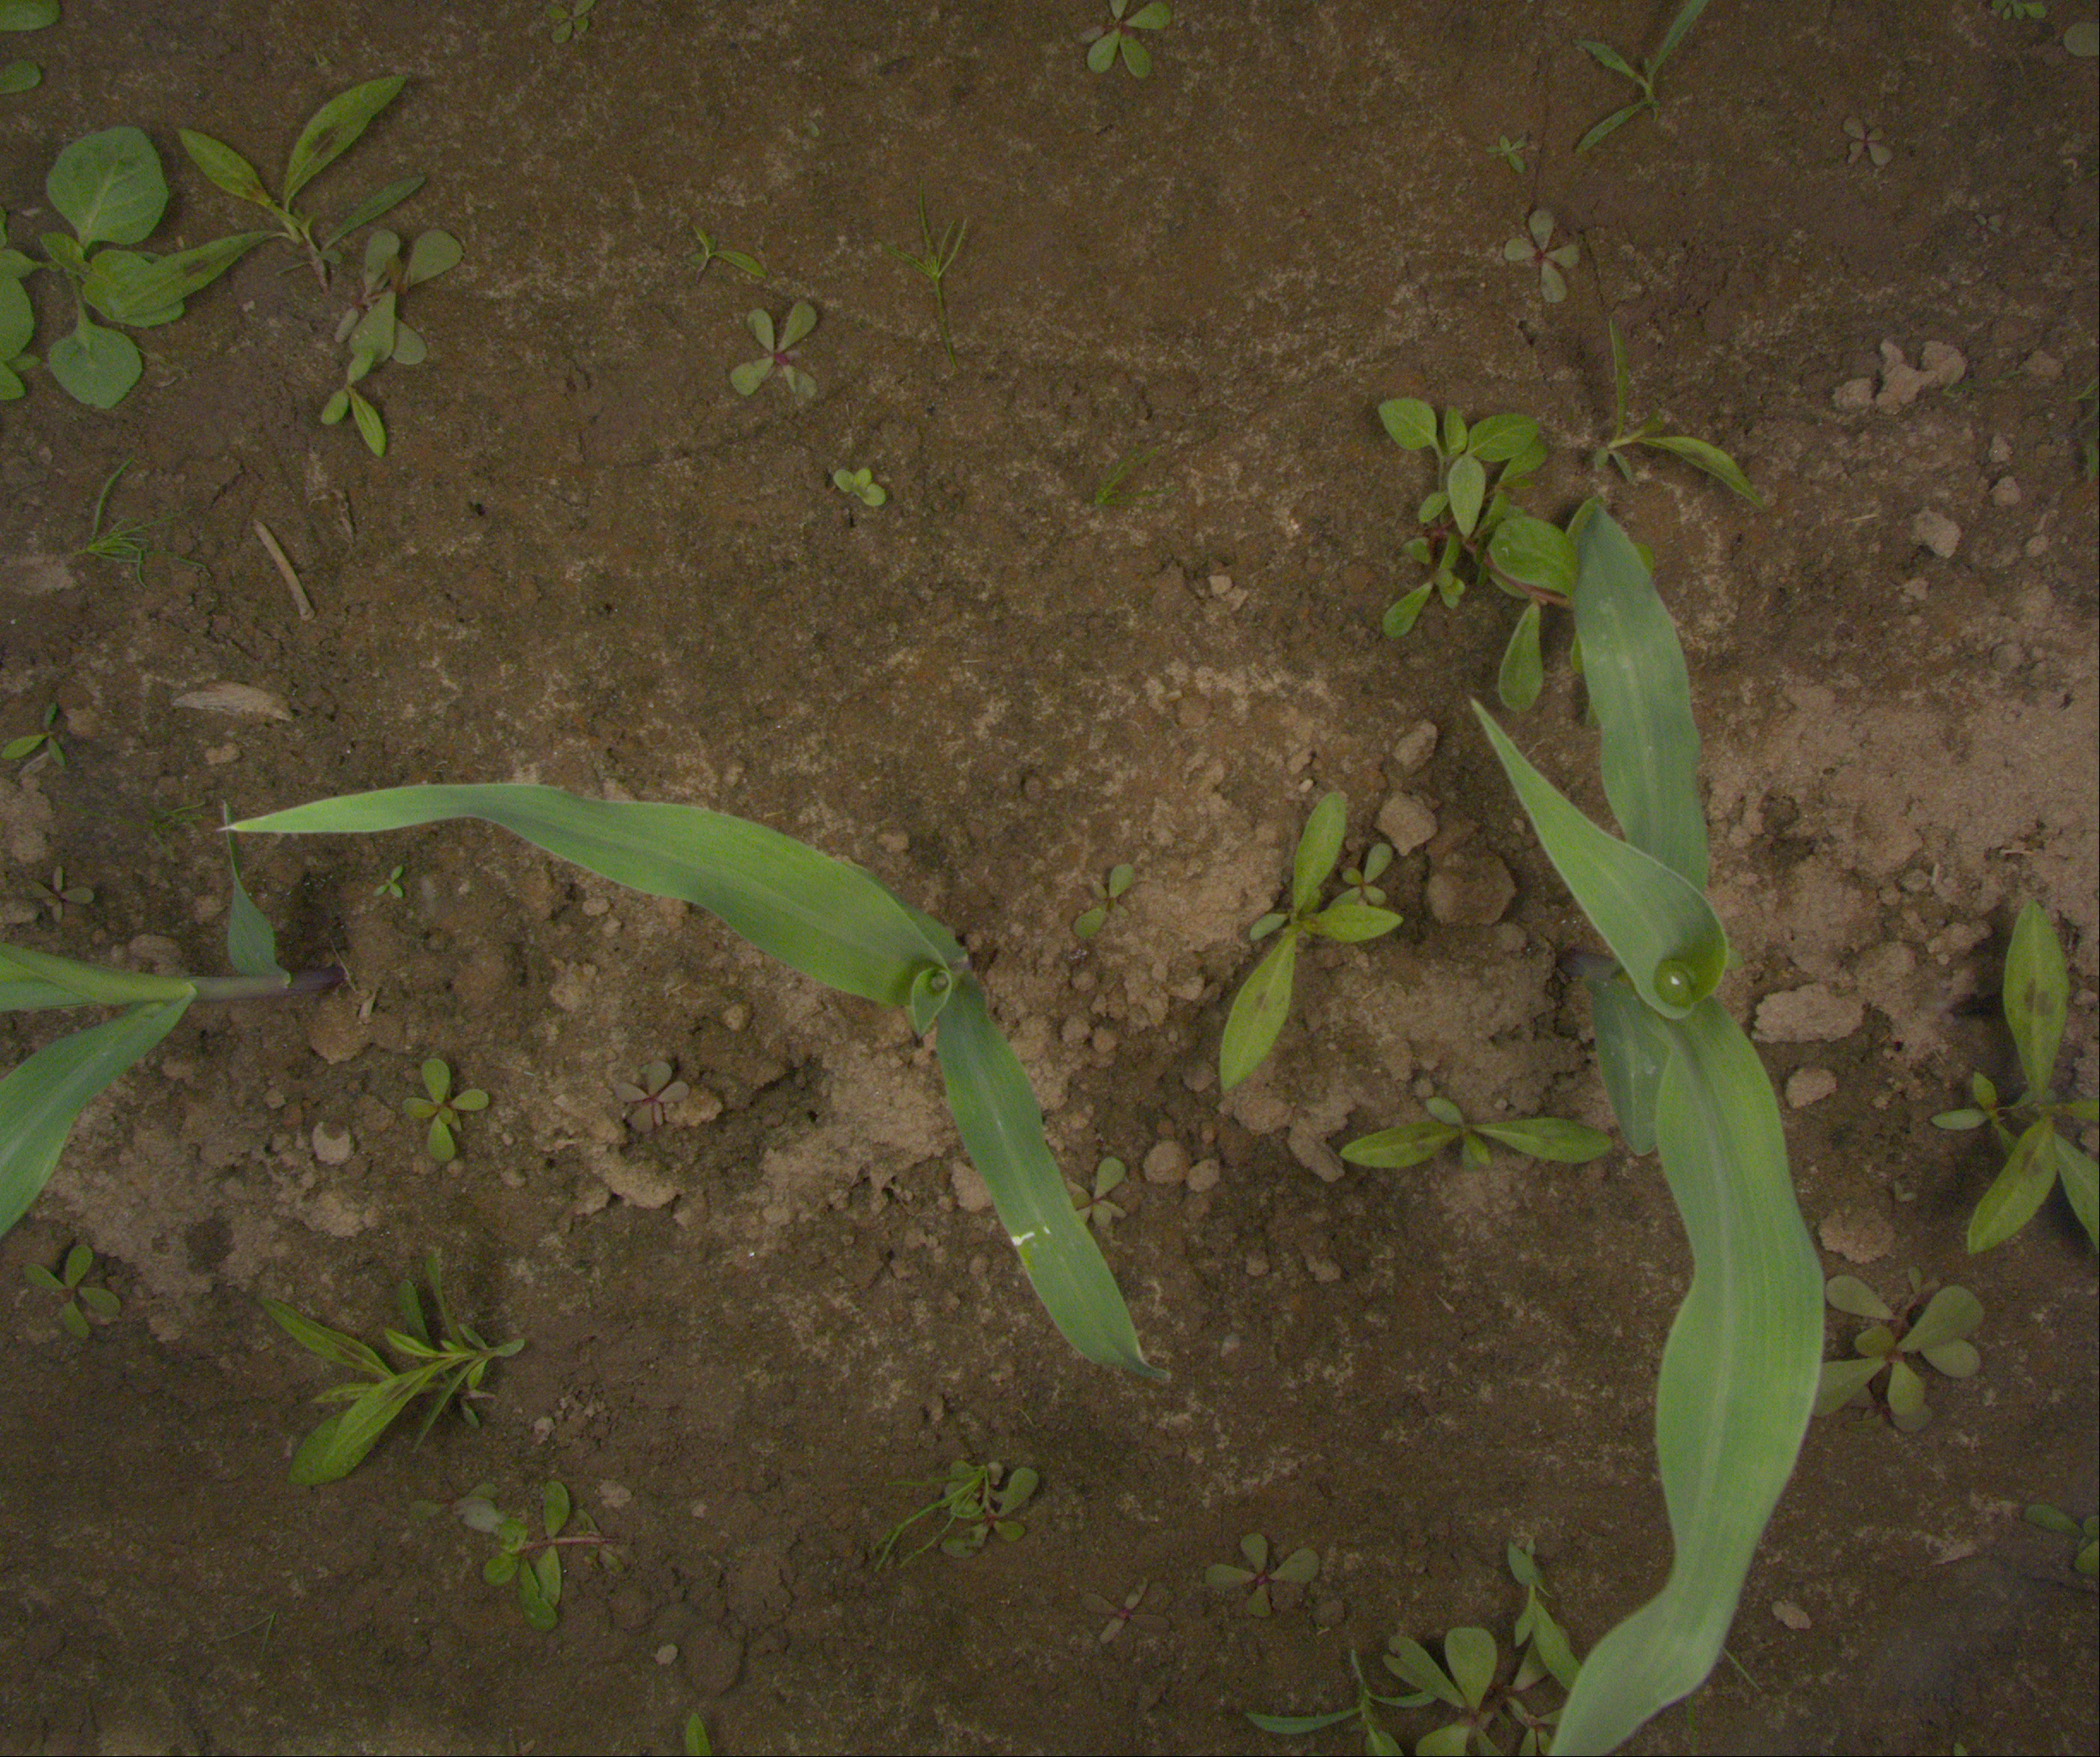
Crop: maize
Objects: maize, maize, maize